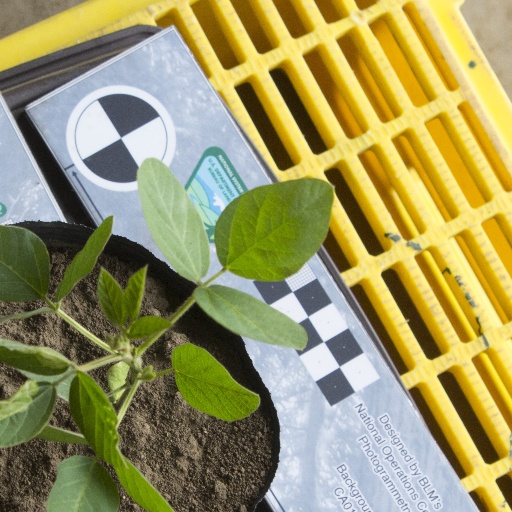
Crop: soybean